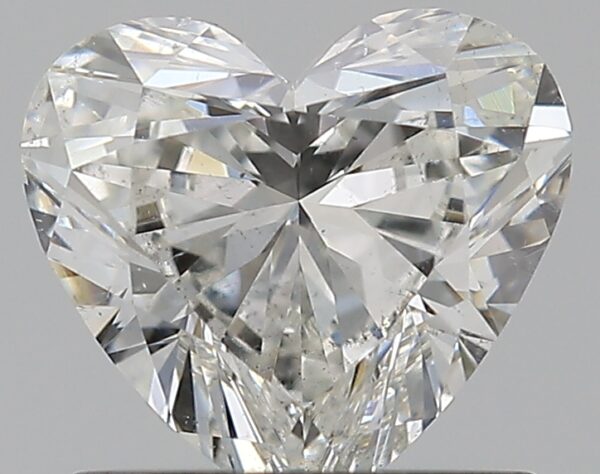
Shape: heart
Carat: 0.8
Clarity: SI1
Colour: H
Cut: EX
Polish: EX
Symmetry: EX
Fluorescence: N
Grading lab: GIA
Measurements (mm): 5.9 x 6.42 x 3.53